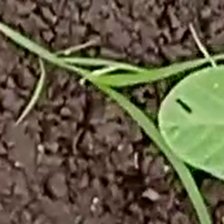
Weed species: Digitaria_SP_(Digitaria Sanguinalis )